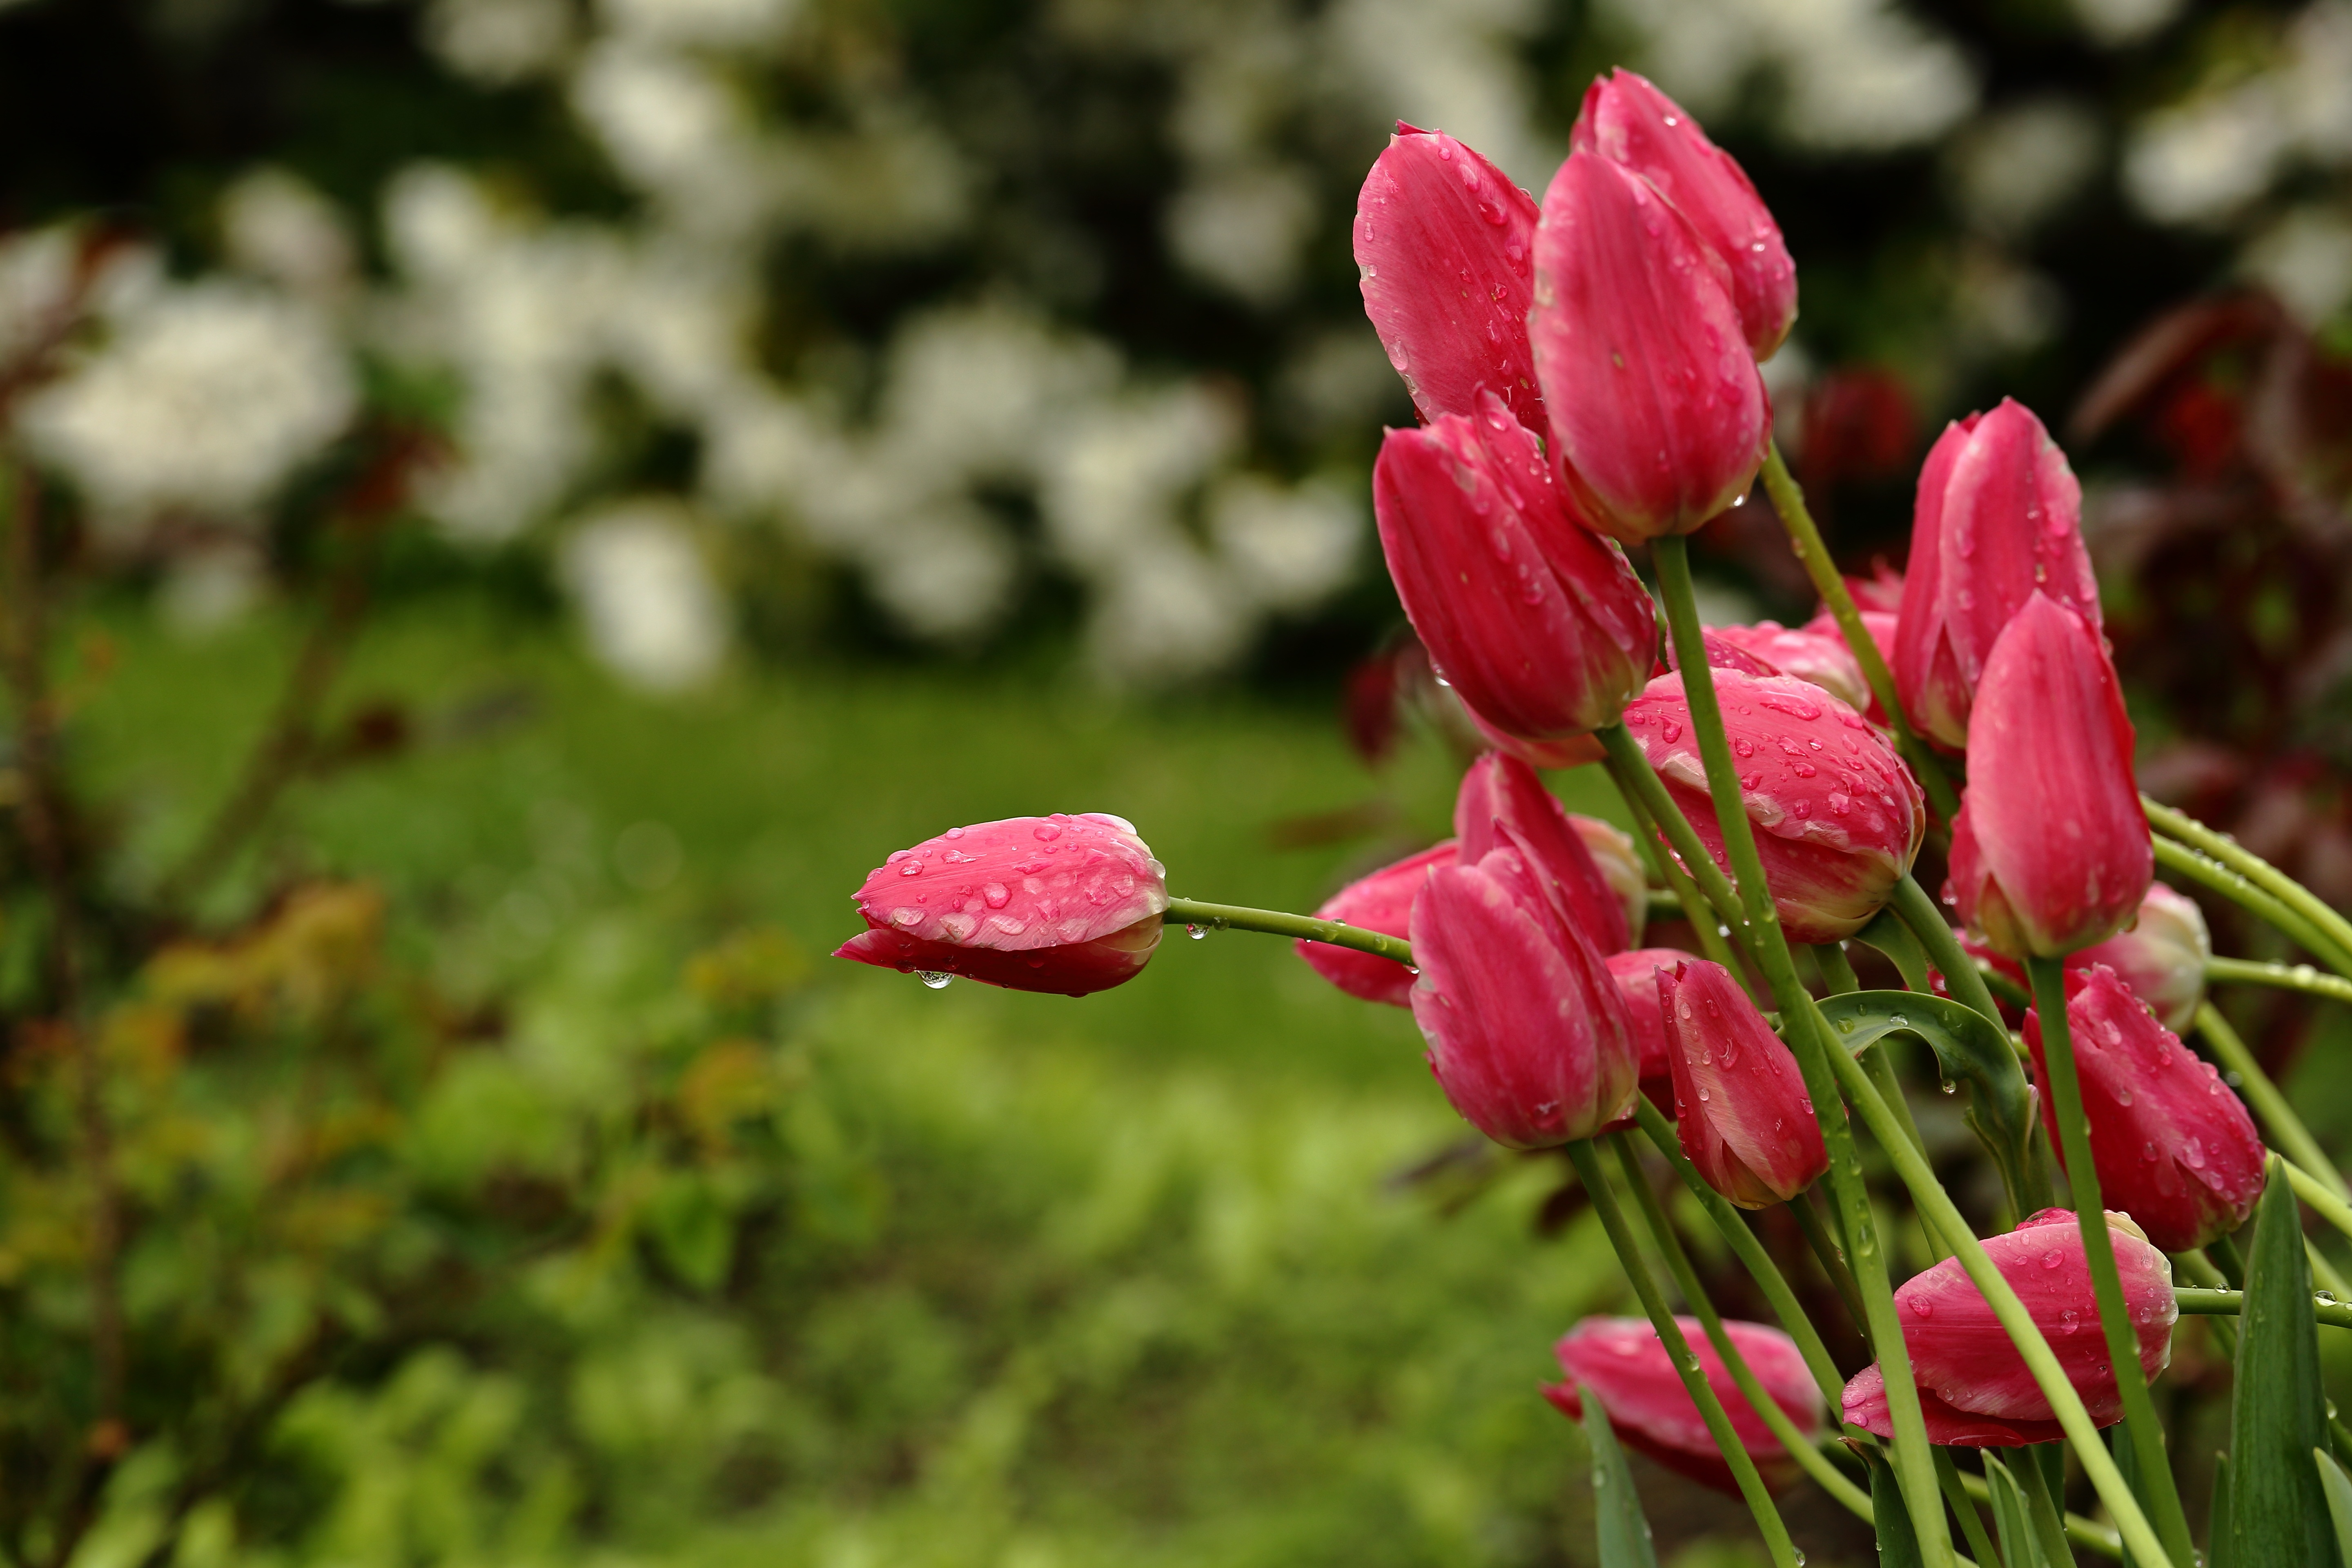
blossom, plant, flower, petal, red, botany, garden, flora, wildflower, flowers, tulips, macro photography, garden plant, flowering plant, land plant